Arctic Ocean

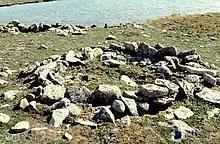
Thule archaeological site

Early Paleo-Eskimo groups included the Pre-Dorset; the Saqqaq culture of Greenland (2500–800 BC); the Independence I and Independence II cultures of northeastern Canada and Greenland ( and ); and the Groswater of Labrador and Nunavik. The Dorset culture spread across Arctic North America between 500 BC and AD 1500. The Dorset were the last major Paleo-Eskimo culture in the Arctic before the migration east from present-day Alaska of the Thule people, ancestors of the modern Inuit.